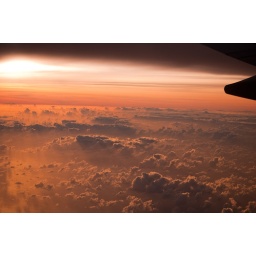
View from the plane window in the morning